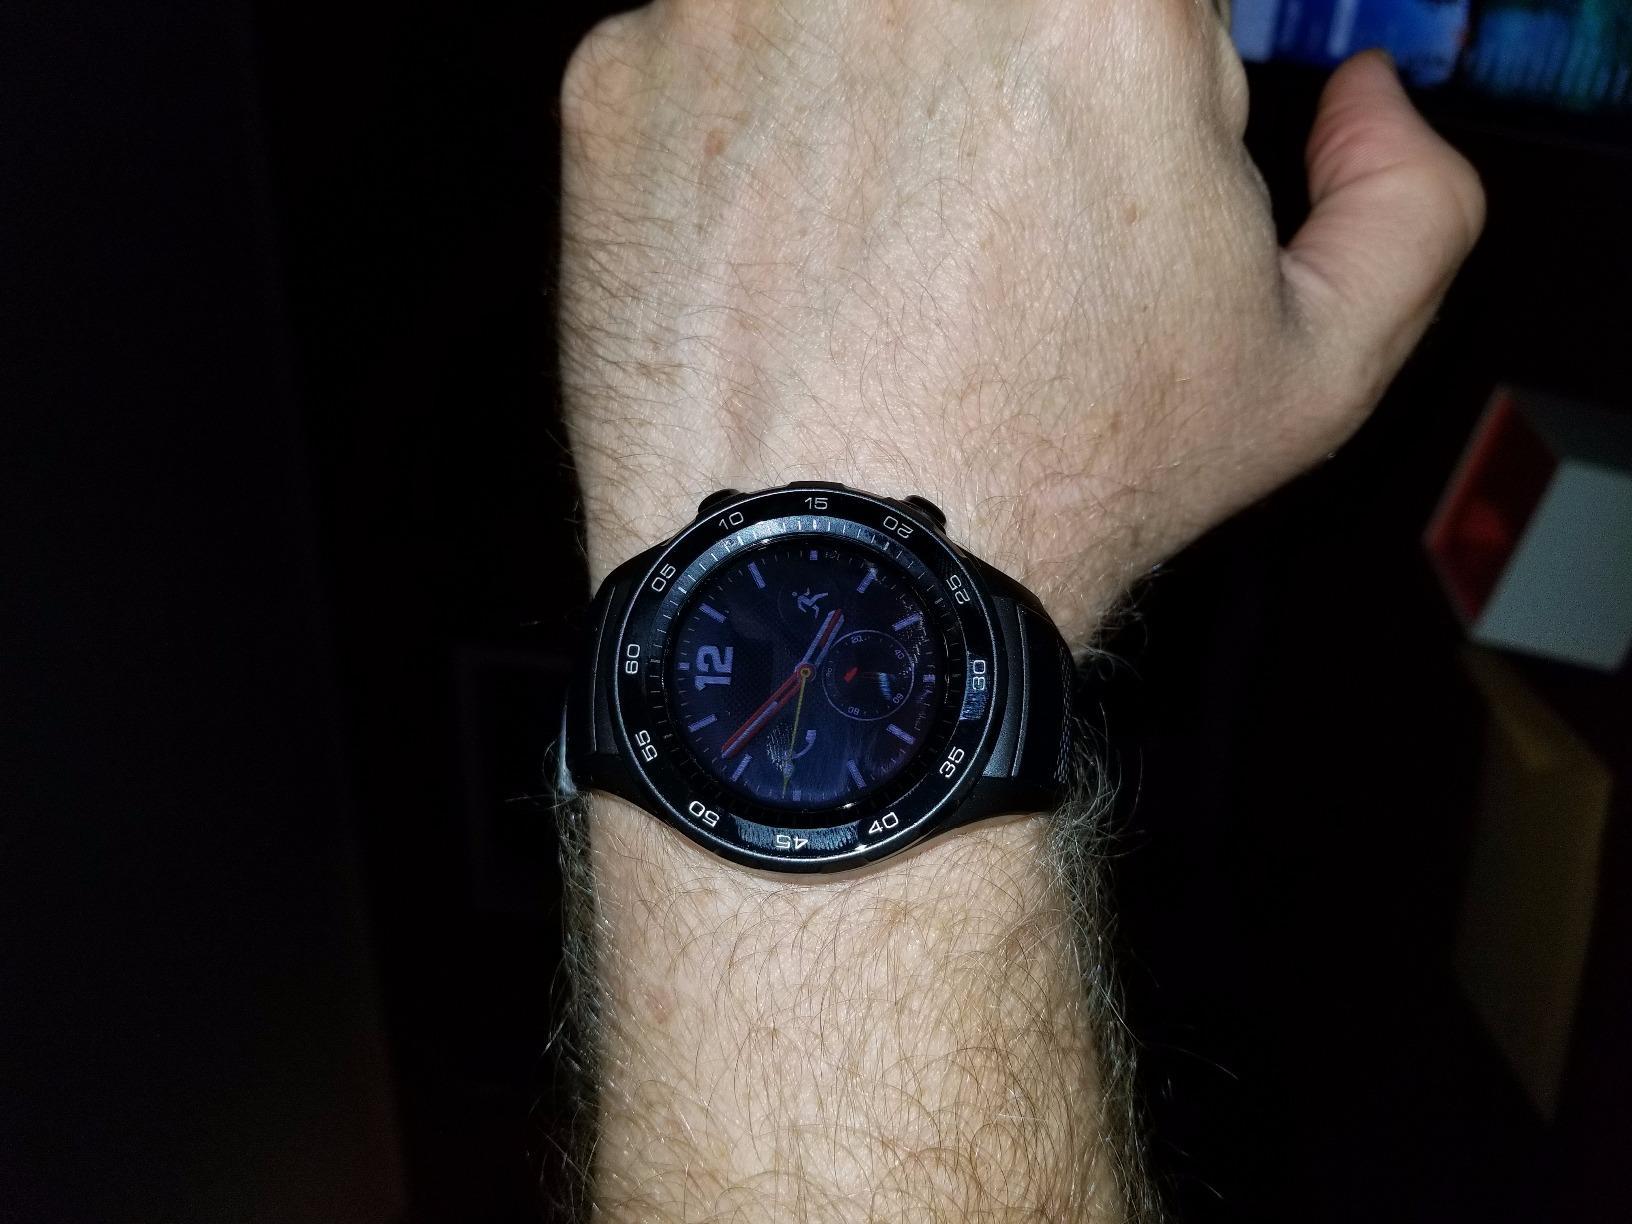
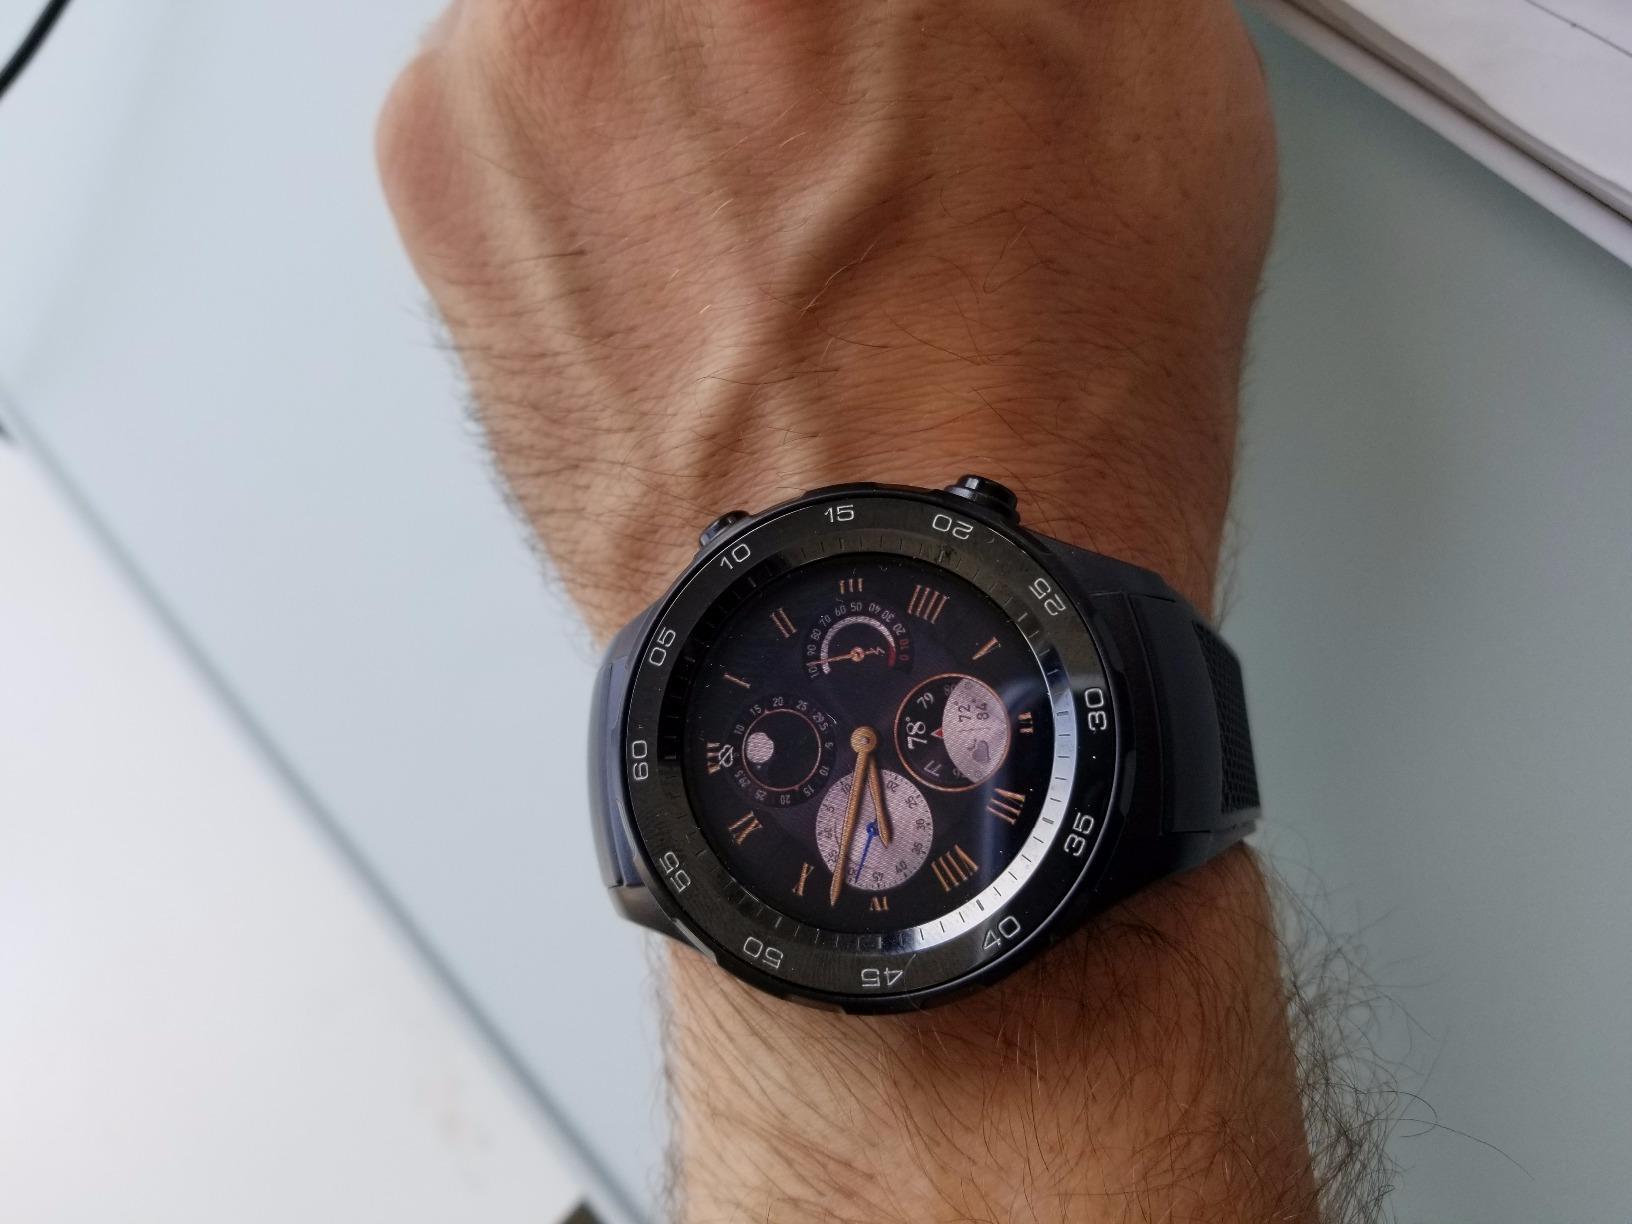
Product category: smartwatch
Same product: yes